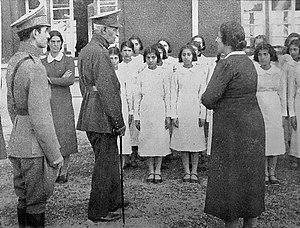
Kashf-e hijab, en persan : کشف حجاب, aussi appelé از آزادی زنان ایران est une loi et un passage de l'histoire iranienne. Annoncée en 1935, devenue effective symboliquement le 8 janvier 1936, elle est votée sous le gouvernement de Mohammad Ali Foroughi puis celui de Mahmoud Jam, sur une proposition de l'empereur Reza Chah. Cette loi abolit et prohibe, s'il le faut par la force, l'utilisation des voiles traditionnelles pour les femmes iraniennes. Le gouvernement inclut cette mesure dans un programme d'évolution des droits de la femme et d'occidentalisation et modernisation de la société.